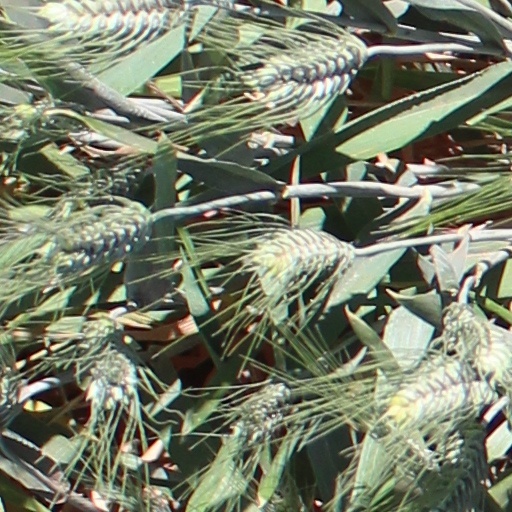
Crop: wheat